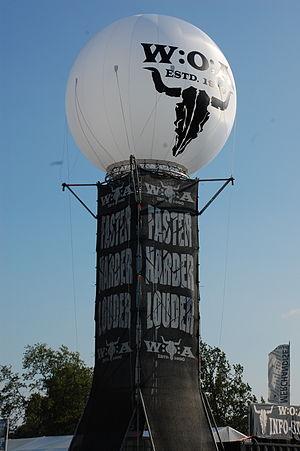
Wacken Open Air est un festival de heavy metal se tenant chaque année depuis 1990, durant la première fin de semaine d'août dans la ville de Wacken située dans le Land de Schleswig-Holstein en Allemagne. Près de tous les styles de hard rock et de métal y sont représentés. Il est désormais l’un des plus importants festivals de heavy métal au monde et l’un des plus importants festivals plein air d’Allemagne. Entre 2011 et 2018, le festival comptait environ 85 000 participants, dont le nombre de visiteurs payants s’élevait à 75 000. L’édition 2020 du festival qui devait avoir lieu du 30 juillet au 1er août a été annulée suite à l’interdiction des rassemblements majeurs en Allemagne en raison de la pandémie de Coronavirus.